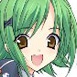
Portrait style: Anime Portrait